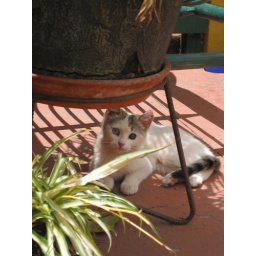
this adorable cat lived on the roof of our first hostel in cusco